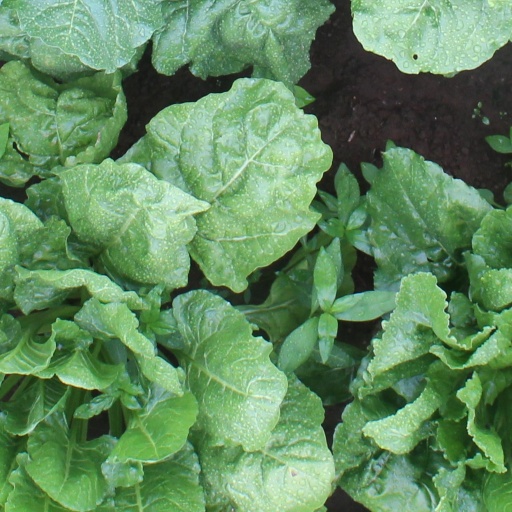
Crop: sugar beet